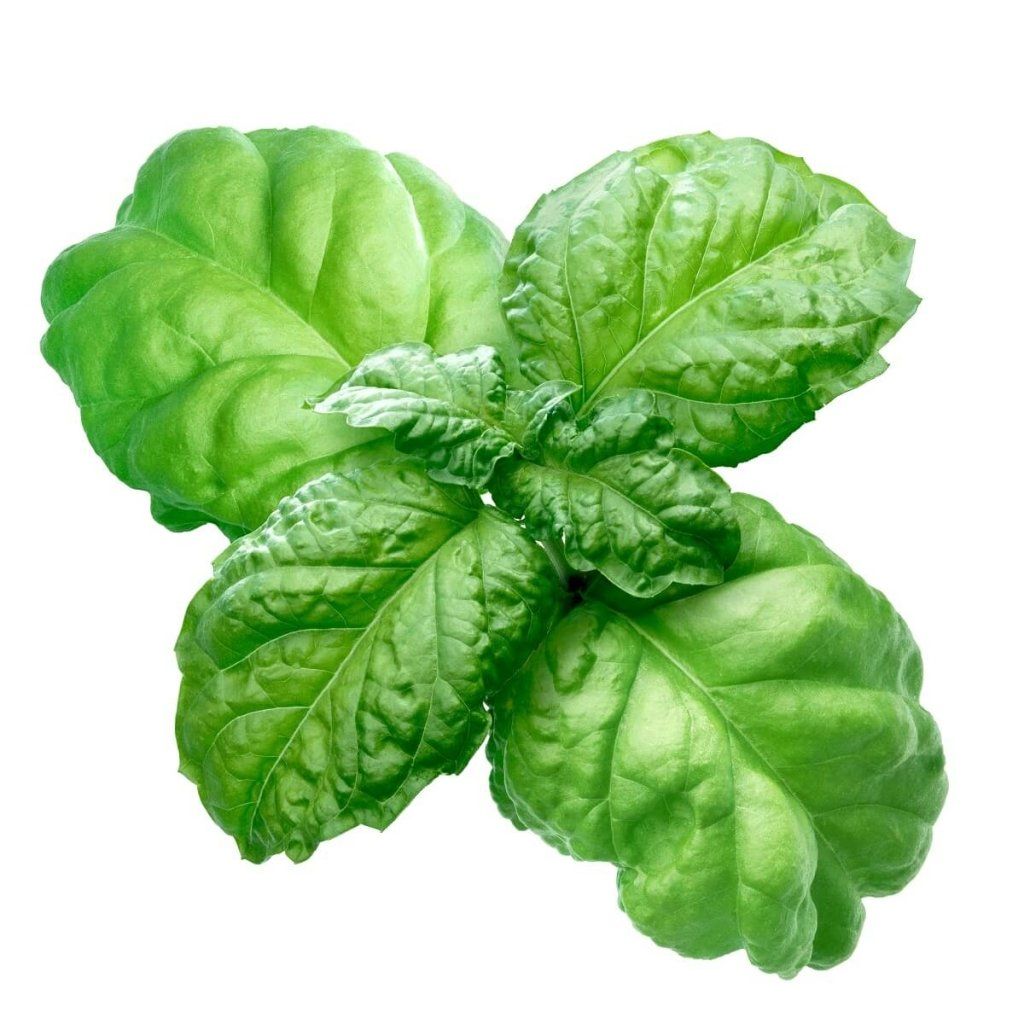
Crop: unknown
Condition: basil